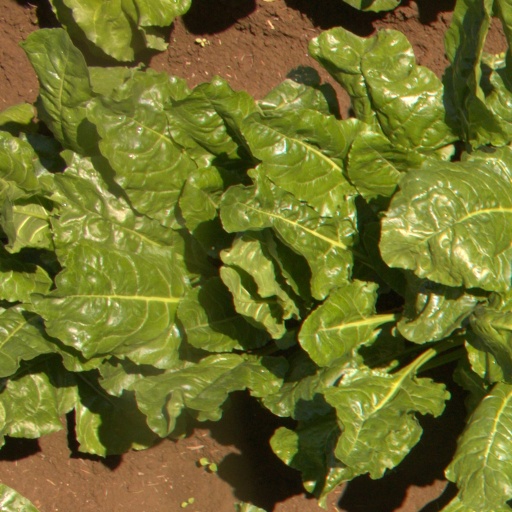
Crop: sugar beet